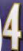
Number: 4